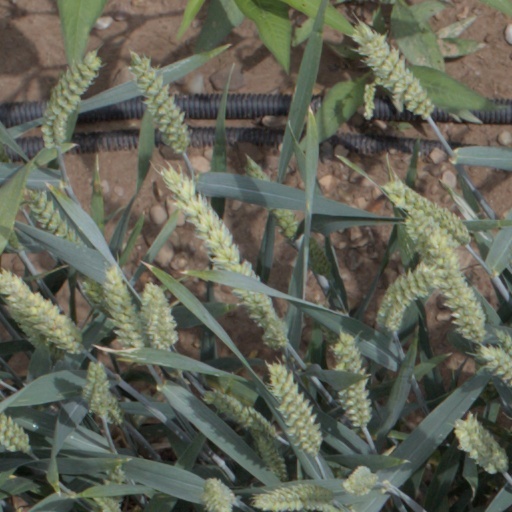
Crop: wheat